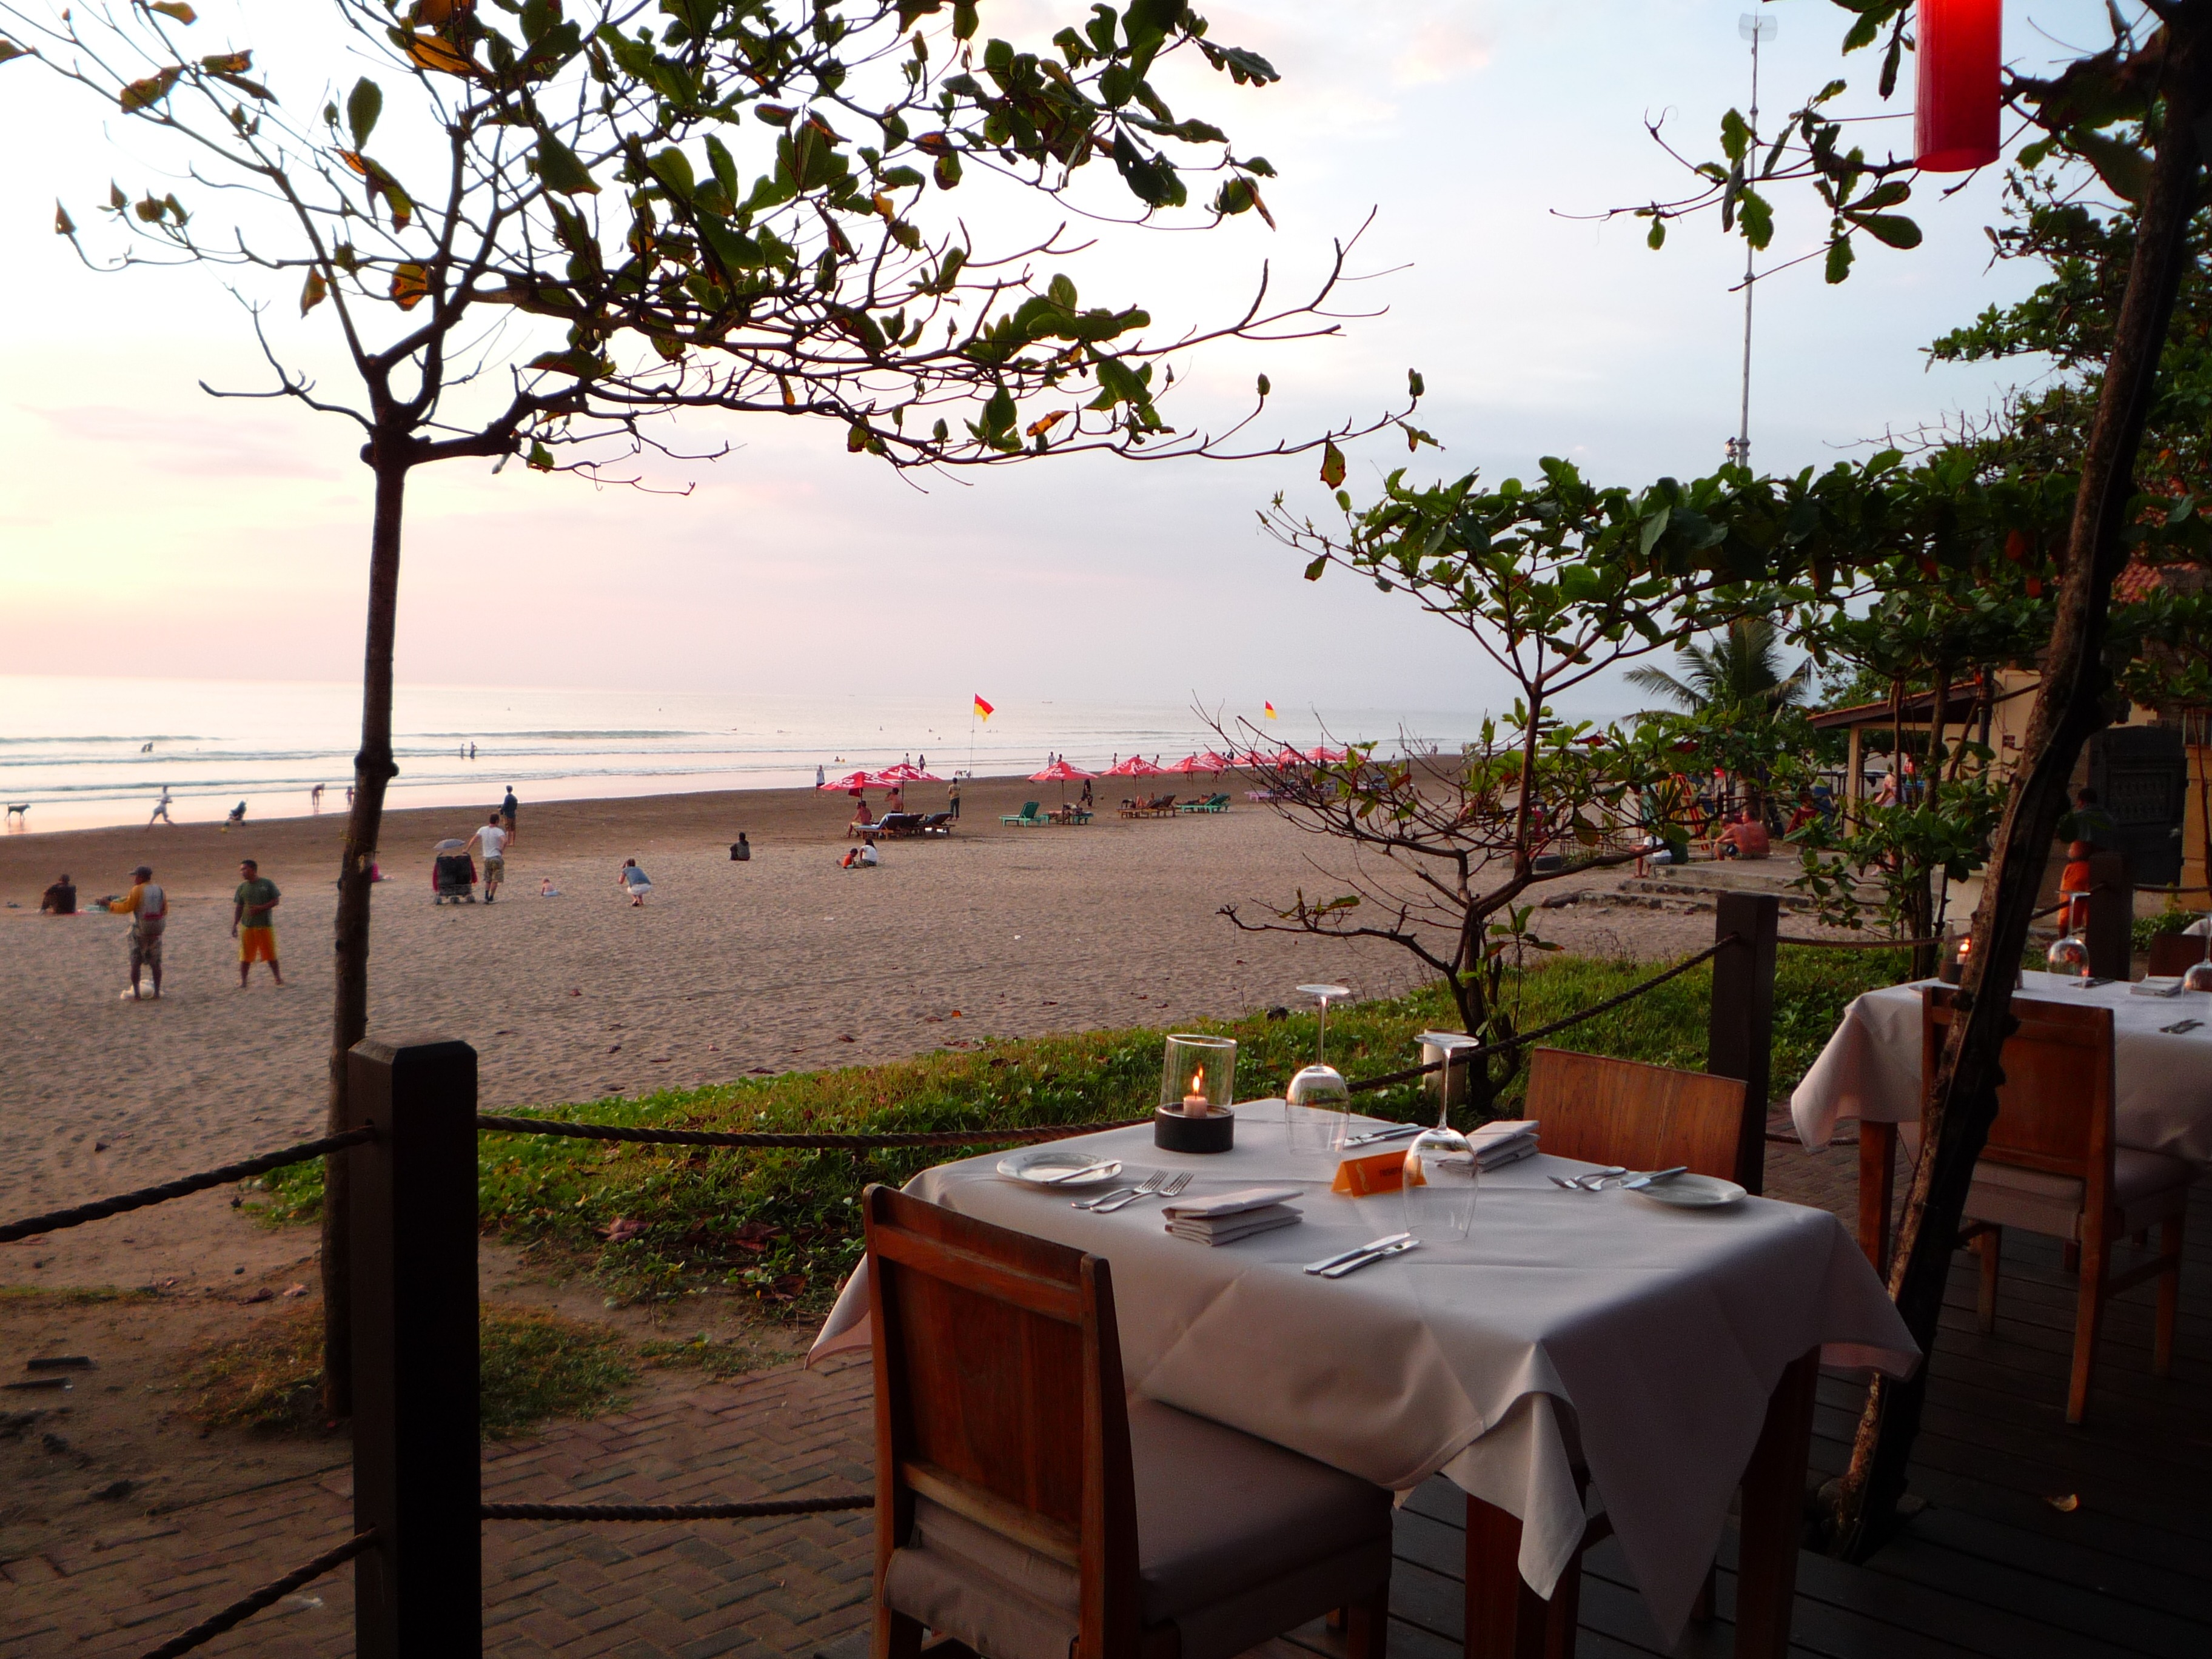
beach, restaurant, vacation, evening, resort, sundown, indonesia, bali, beach side